Kanpur Zoological Park

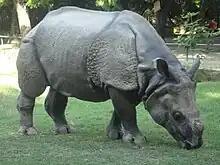
Rhinoceros at the zoo

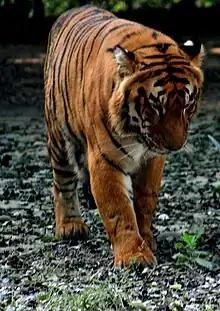
Tigress at the zoo

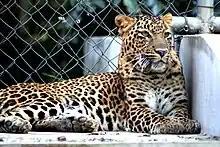
Leopard

Mammals at the zoo include white tigers, leopard, hyena, black bear, grizzly bear, sloth, rhinoceros, hippopotamus, monkeys, langur, baboons, musk deer, deer, zebra, and antelope. chimpanzees (including a 26-year-old named Chhajju) and orangutans (including a 30-year-old named Mangal) have their own island. Some monkeys and deer are allowed to roam outside the enclosures as natural inhabitants of the zoo.